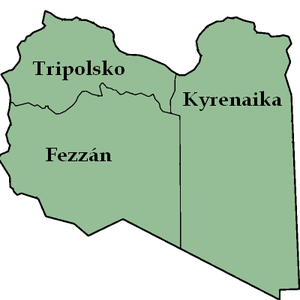
Carte de les trois governorates de Libya.